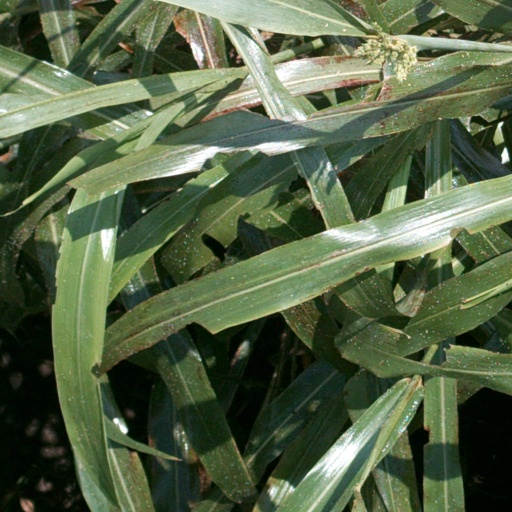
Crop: sorghum